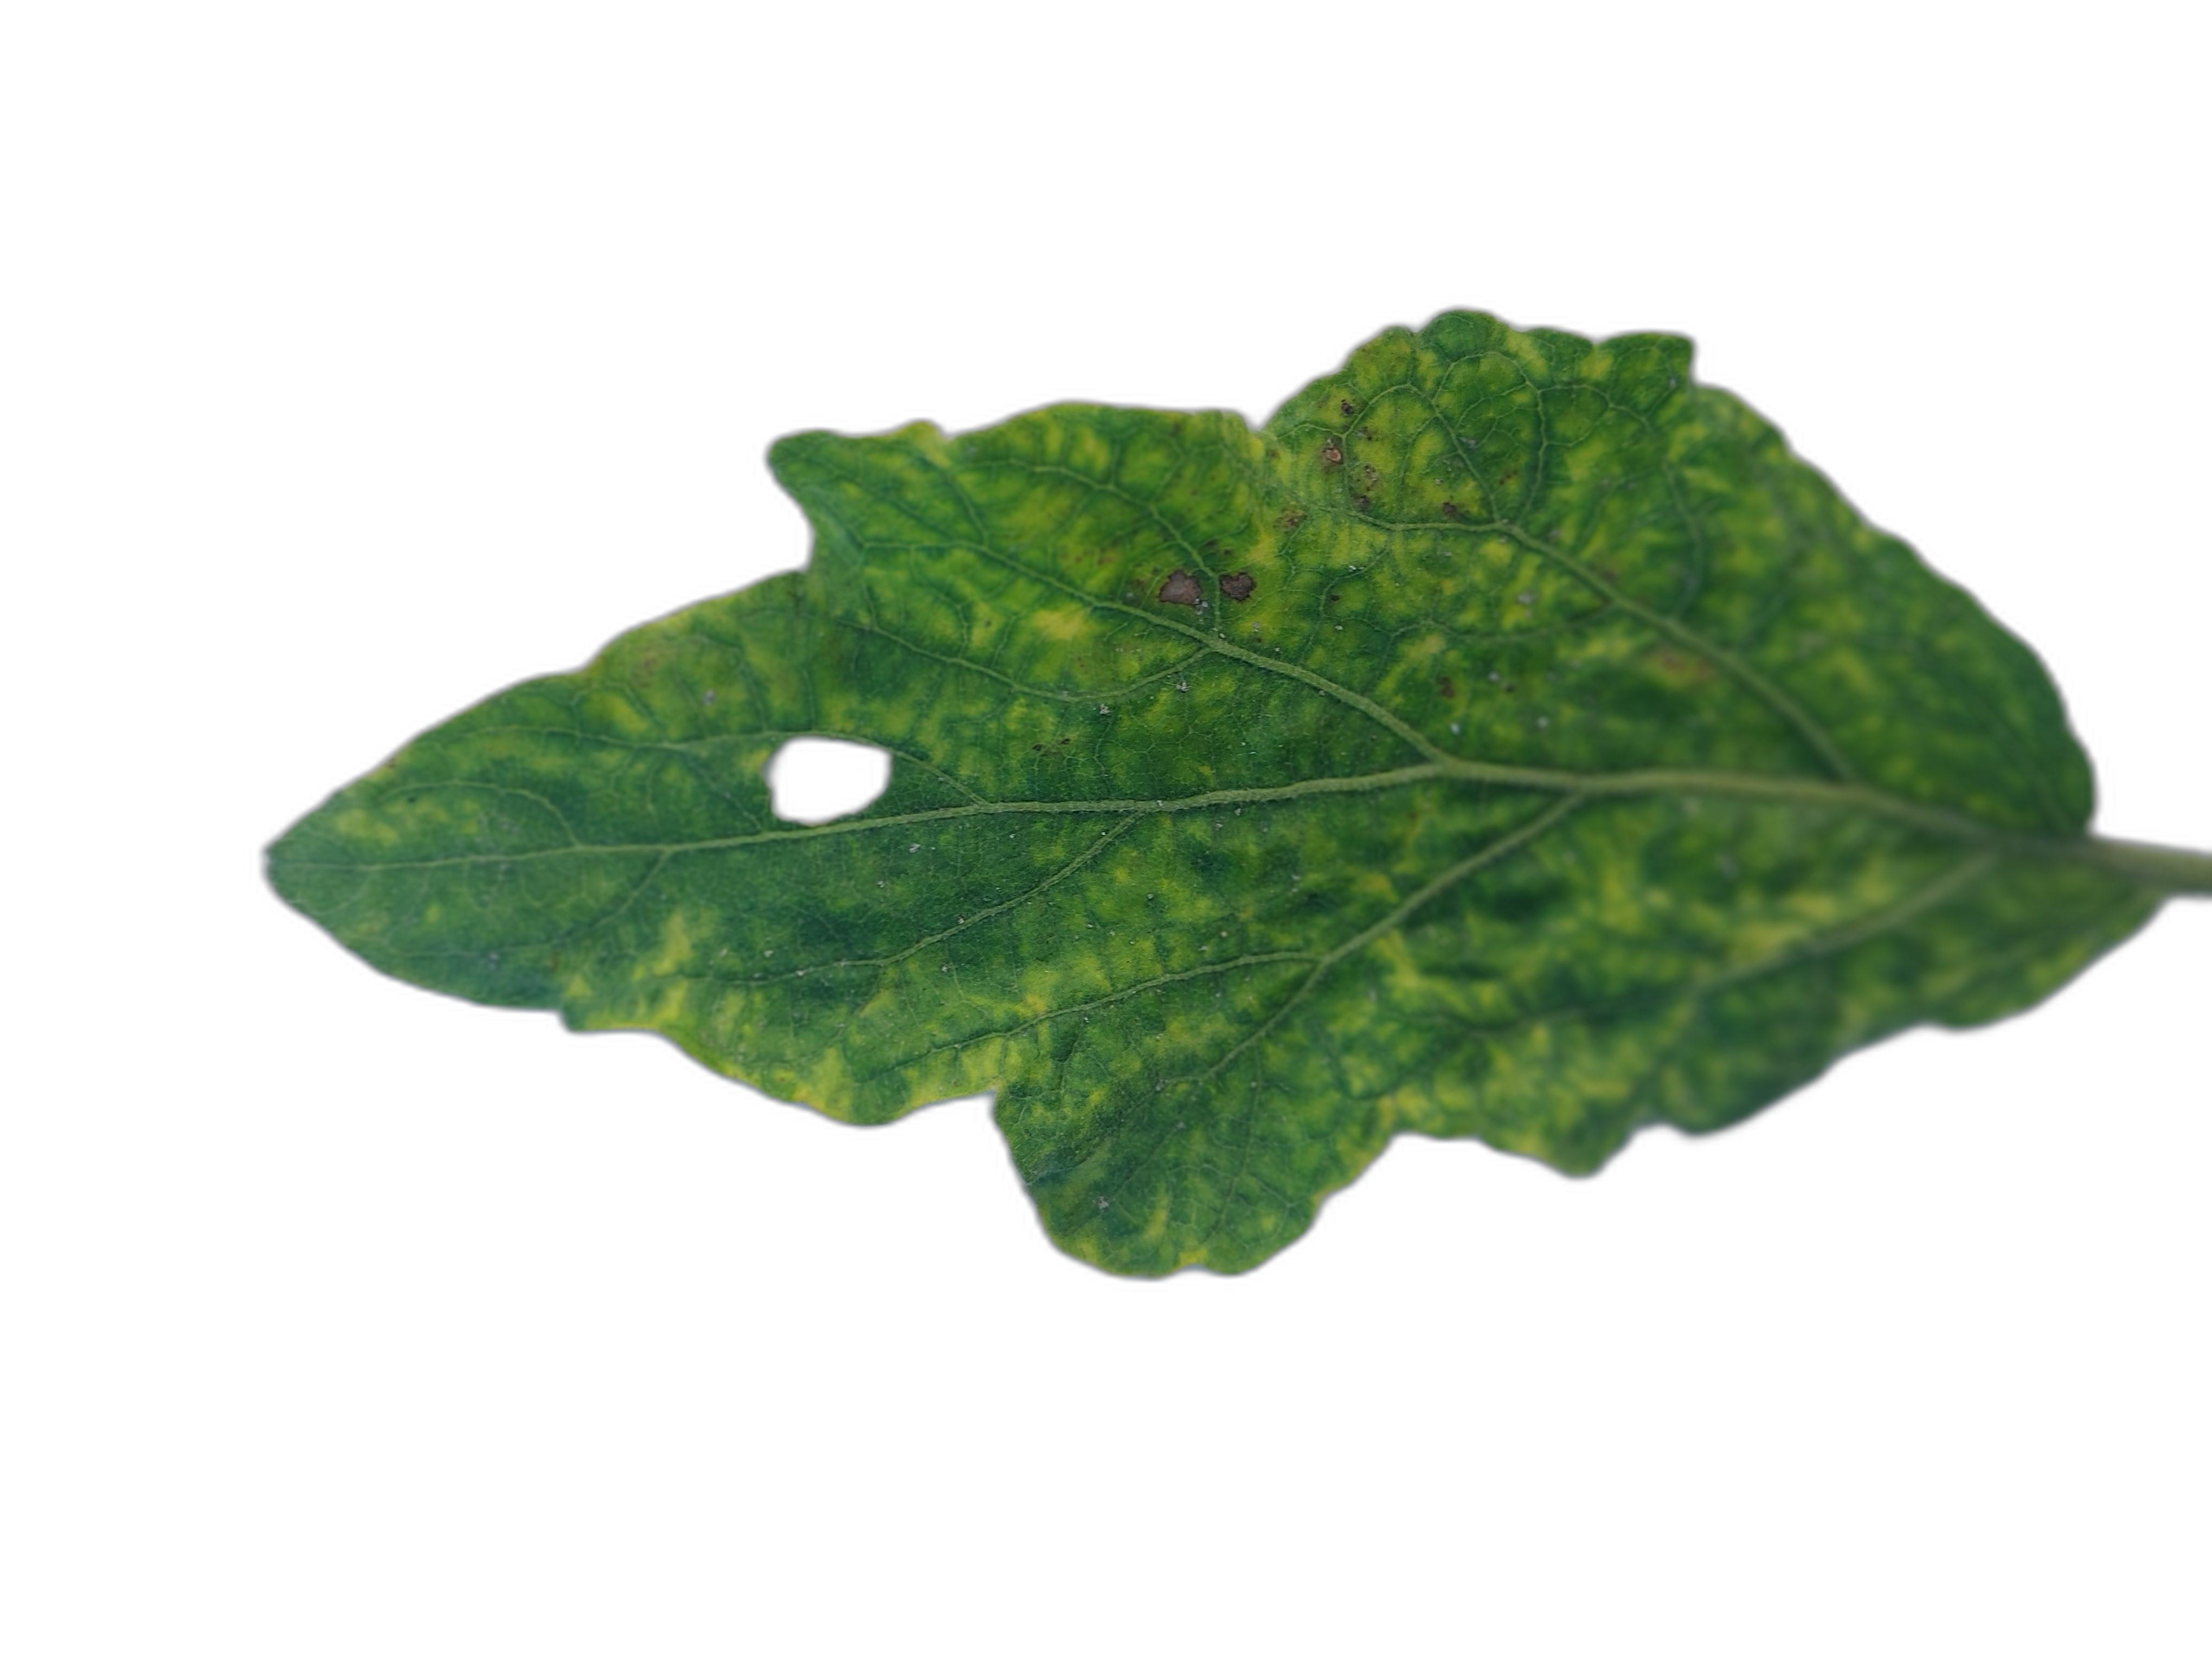
Label: Insect Pest Disease